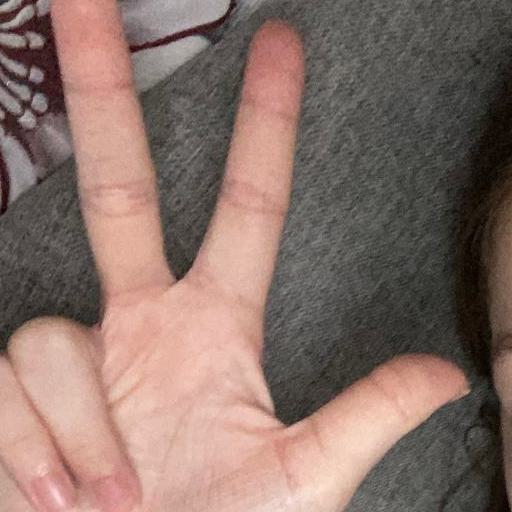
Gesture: three2